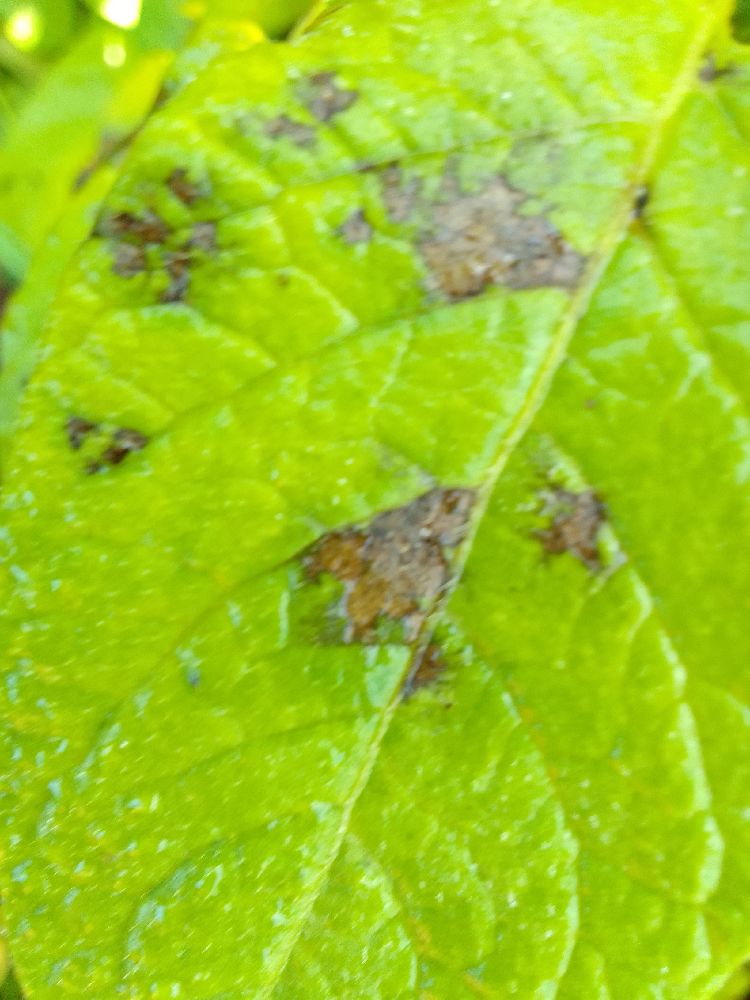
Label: Early blight